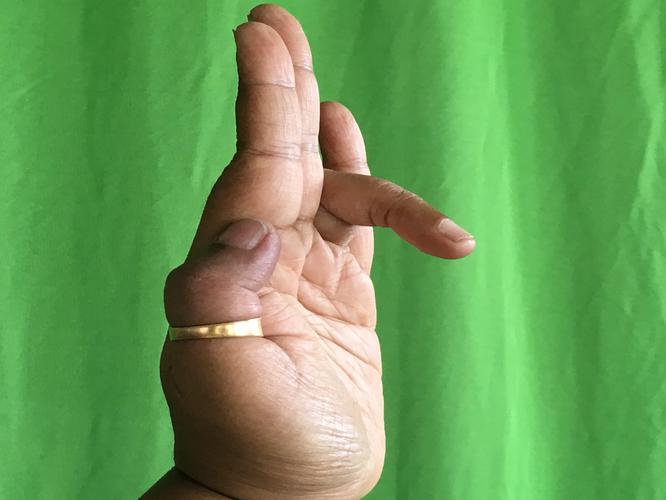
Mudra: Tripathaka
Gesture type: single_hand